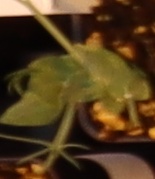
Label: Field Pea